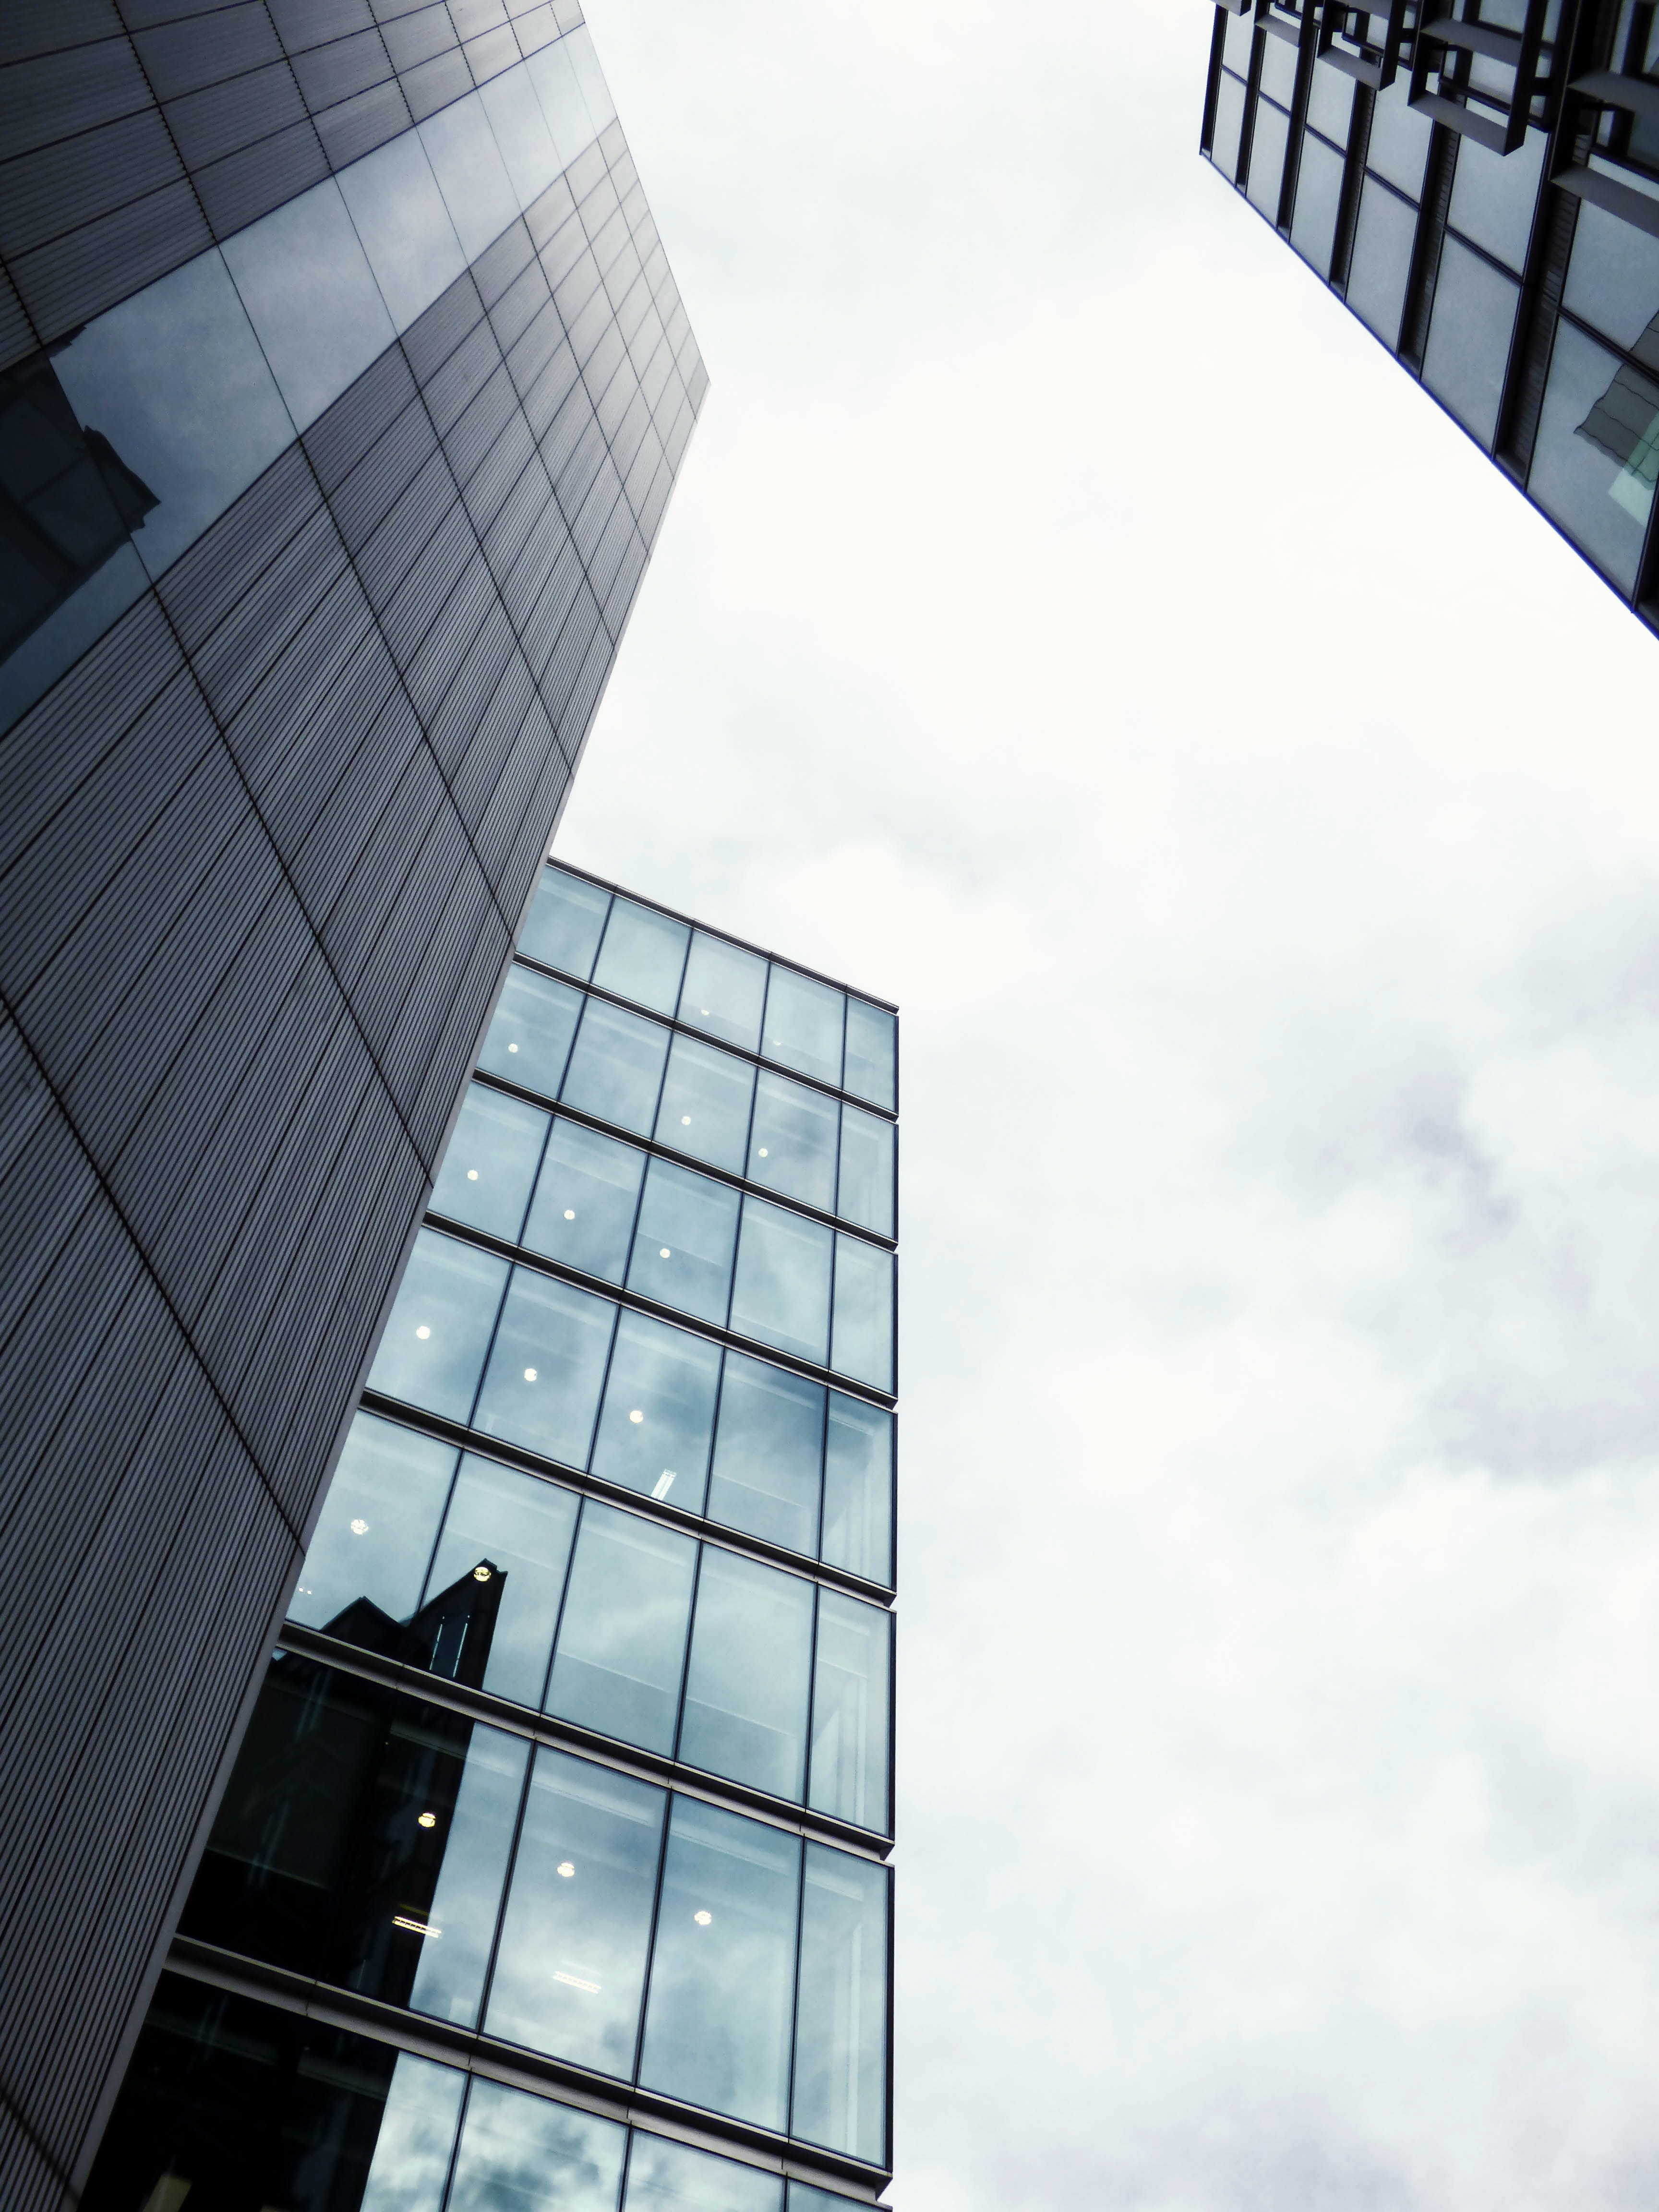
architecture, daytime, blue, urban area, metropolitan area, sky, building, line, commercial building, skyscraper, tower block, daylighting, glass, city, reflection, corporate headquarters, facade, design, metropolis, Material property, mixed use, headquarters, tower, window, symmetry, cloud, Tints and shades, house, condominium, urban design